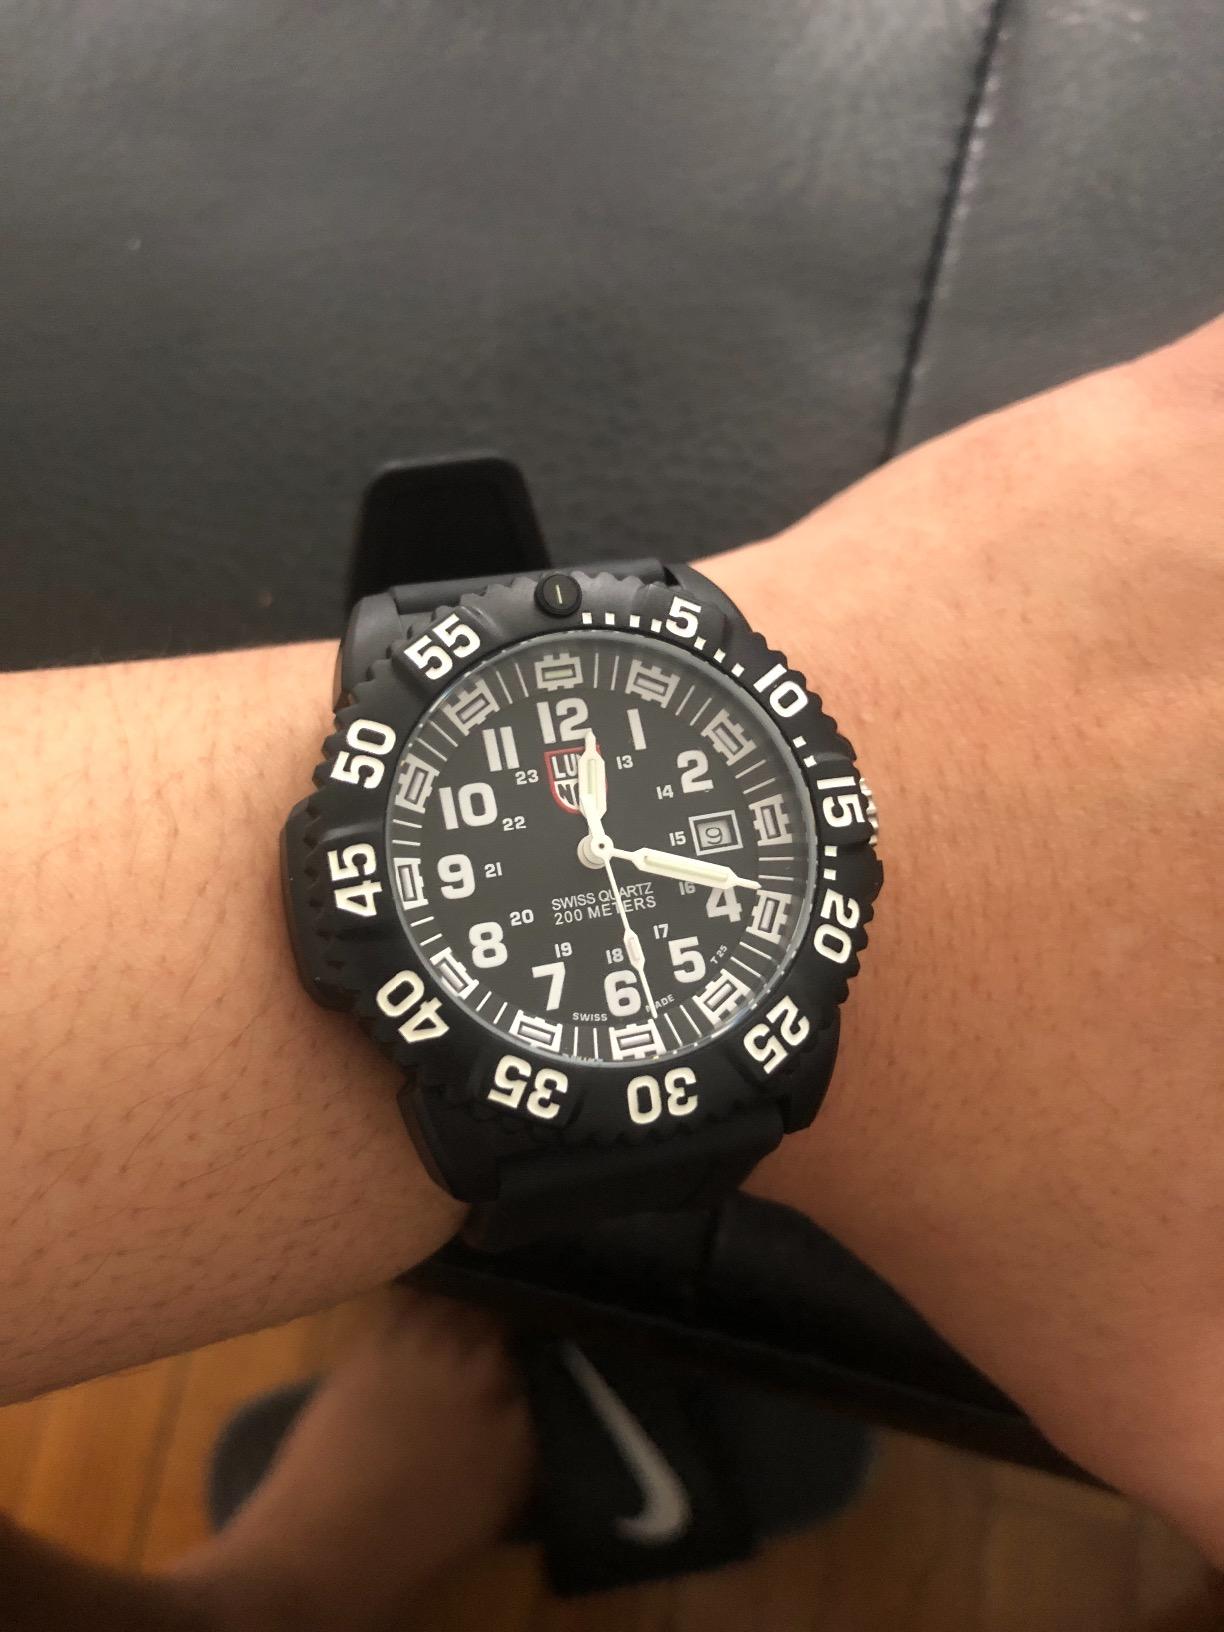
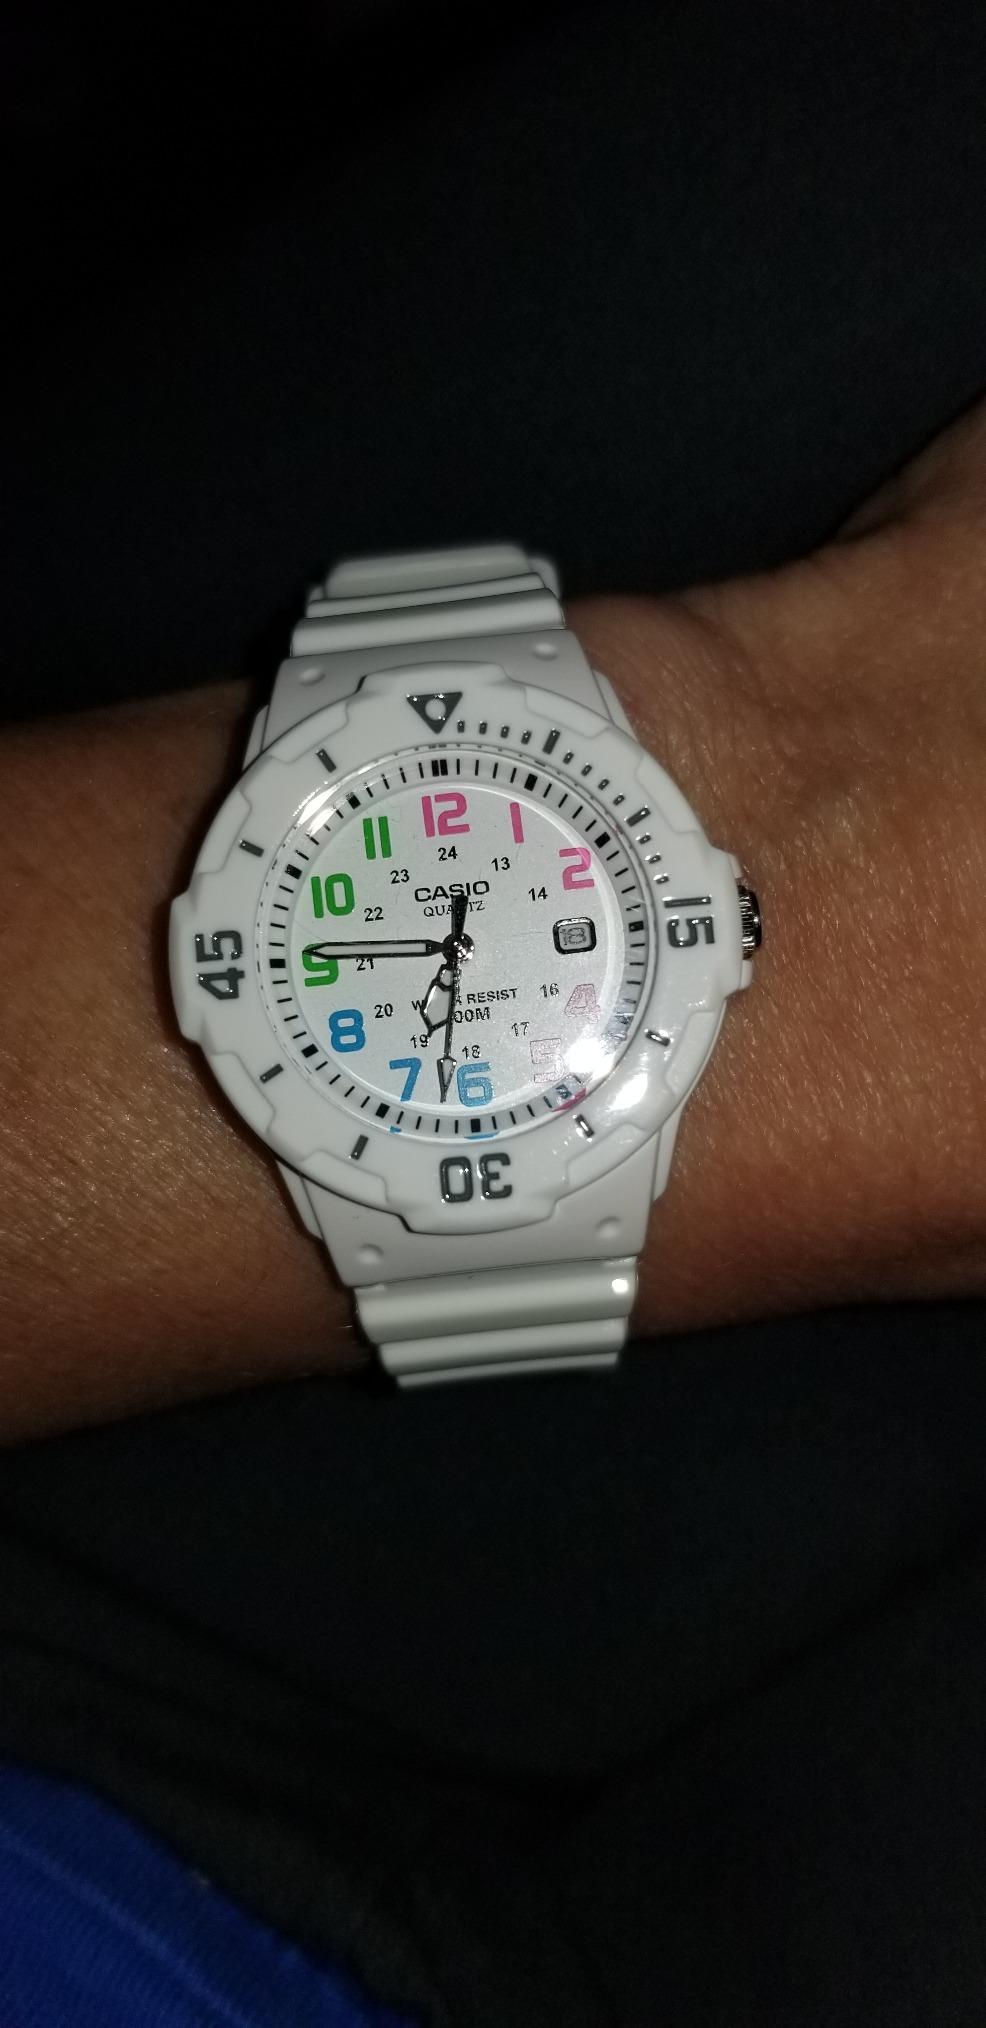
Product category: accessories_watch
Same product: no